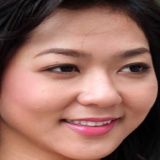
ca sĩ Hà Thanh Xuân